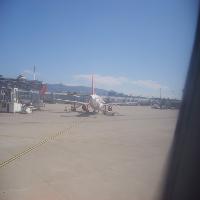
Weather: sun or clear